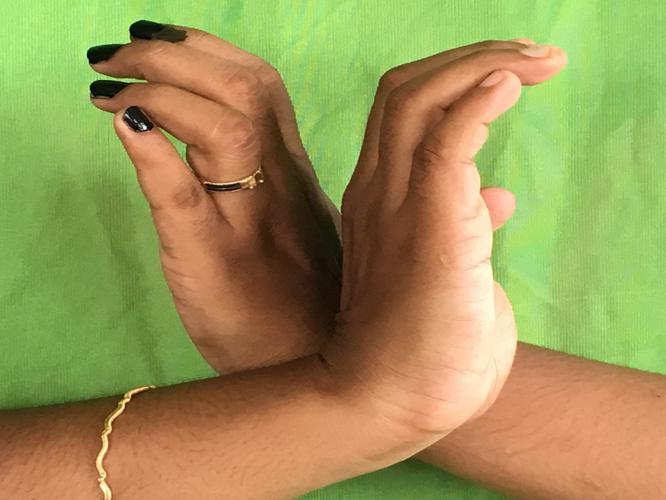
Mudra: Nagabandha
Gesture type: double_hand